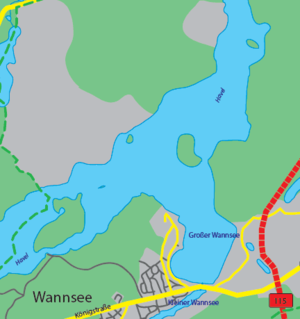
Le Großer Wannsee [ˈɡʀoːsɐ ˈvanˌzeː] est un lac formé par une anse de la rivière Havel près des localités de Wannsee et de Nikolassee, une banlieue située au sud-ouest de la capitale allemande Berlin, non loin de Potsdam.